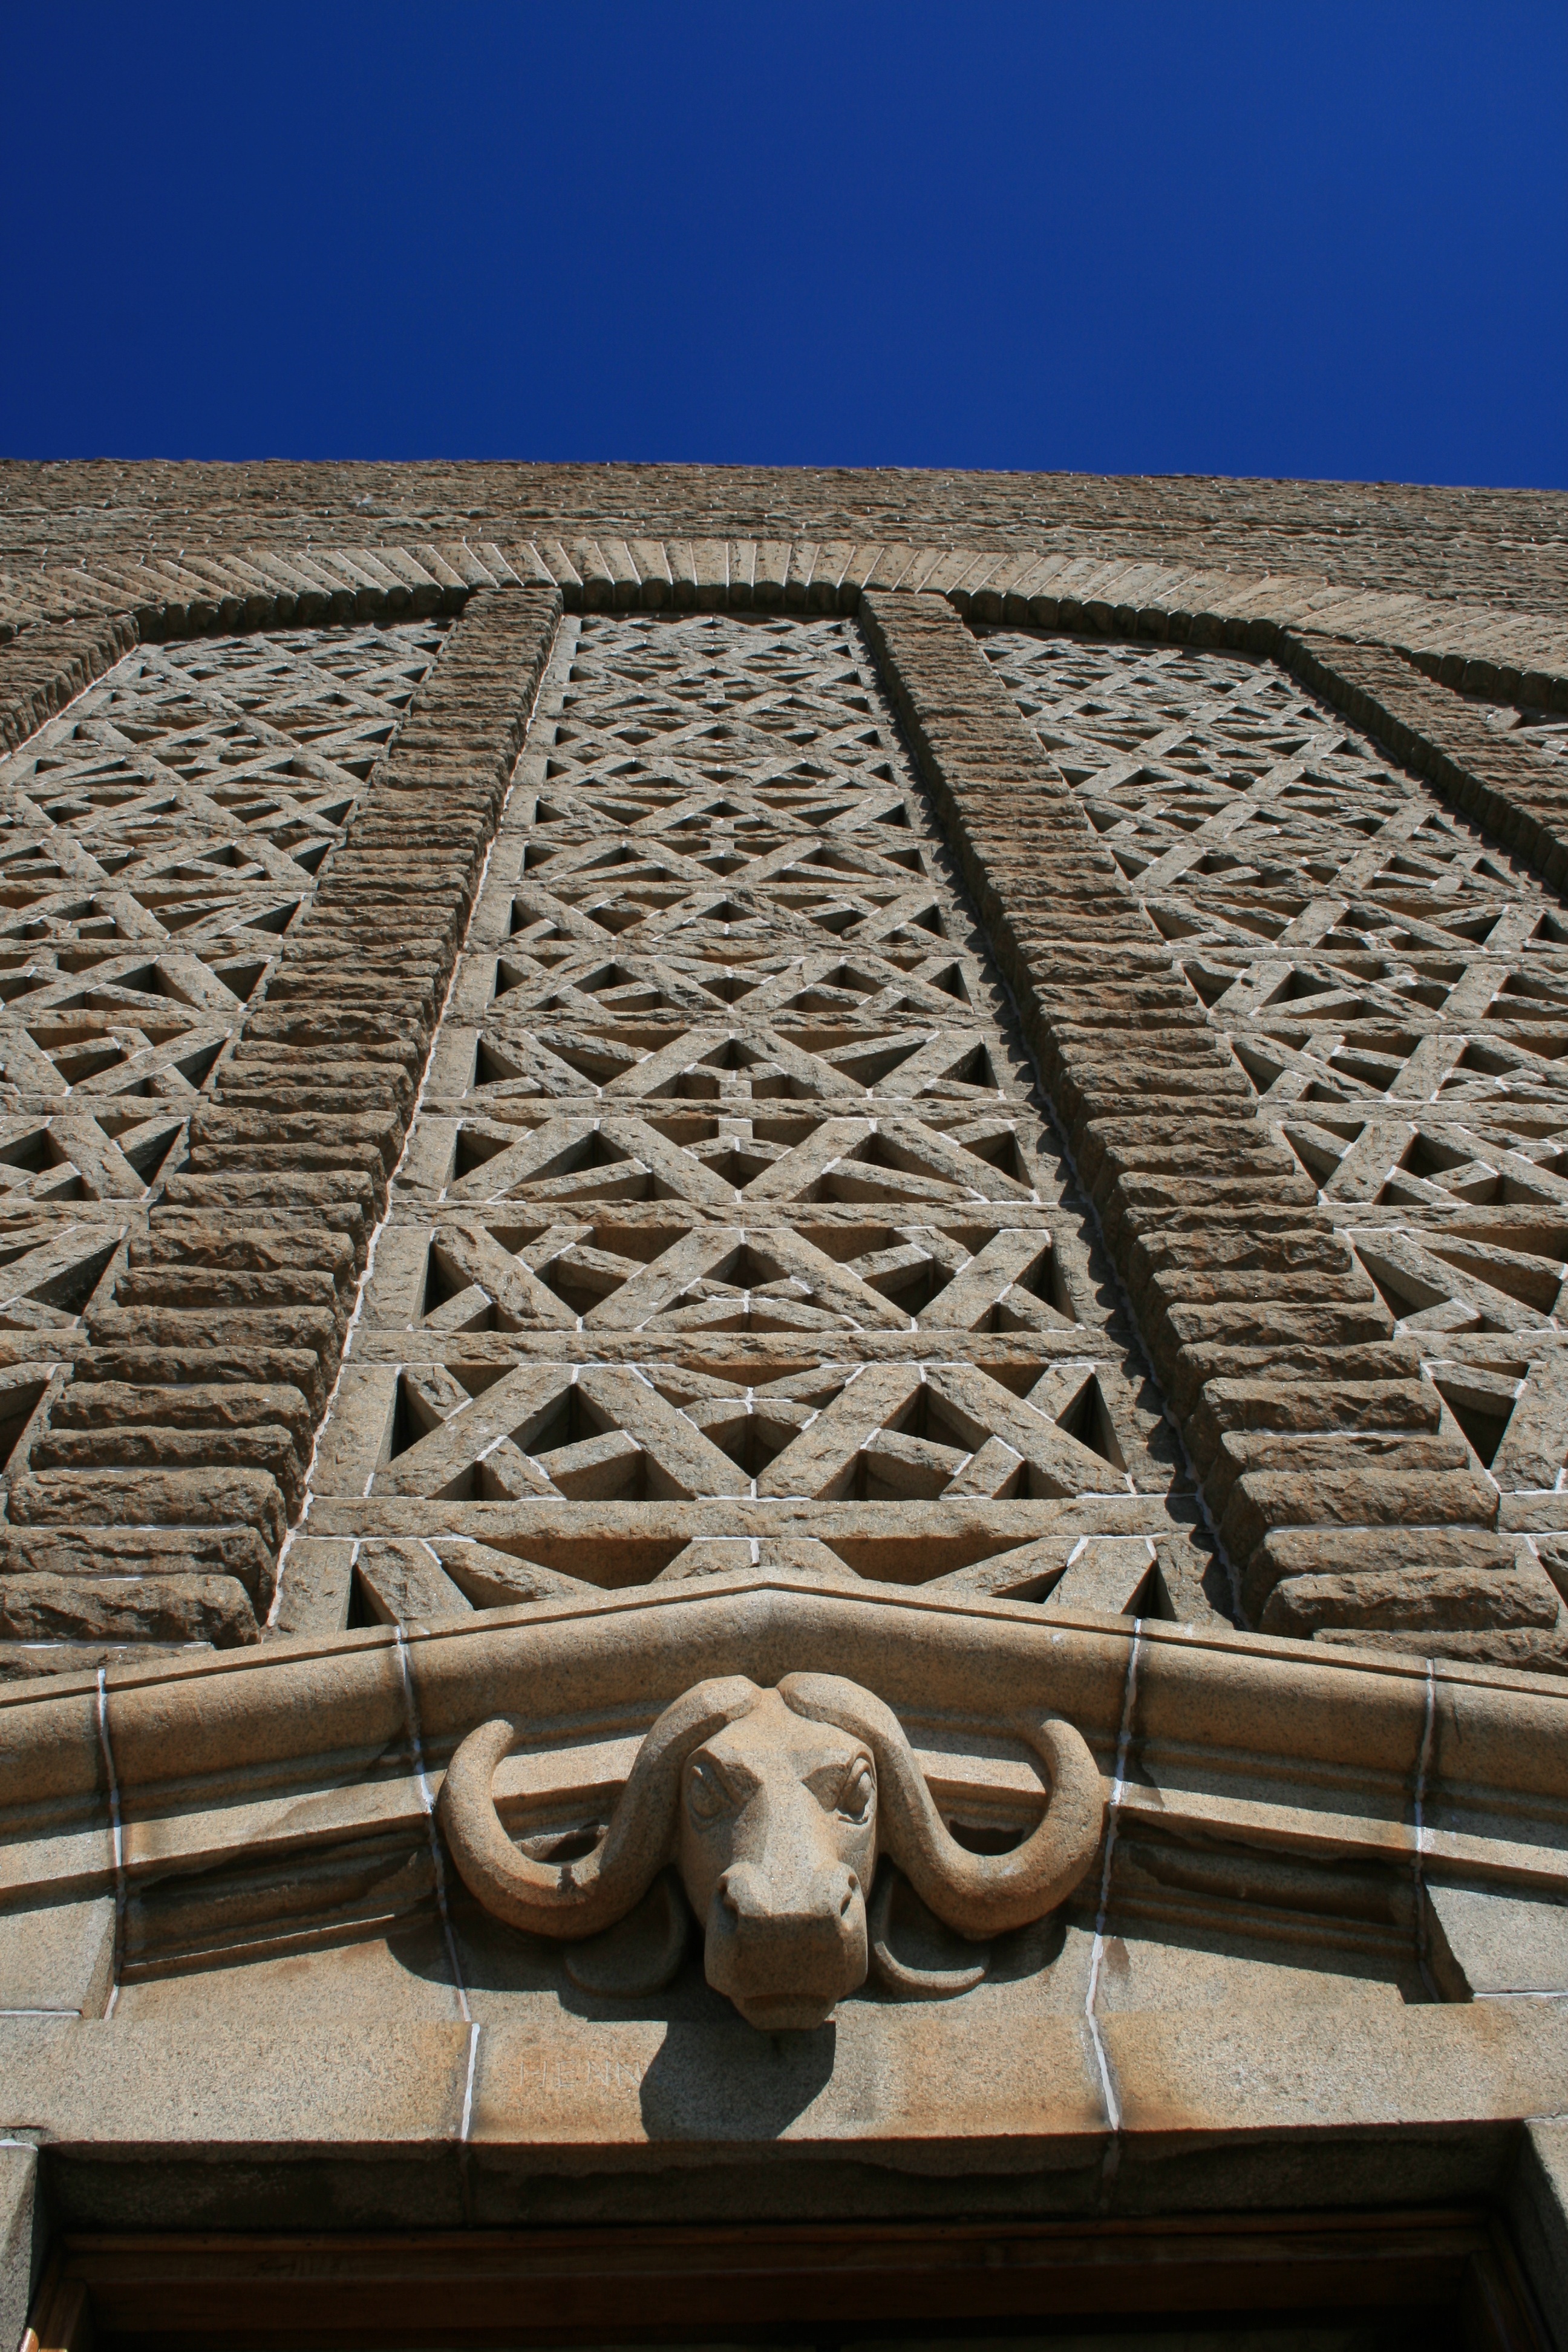
architecture, wood, monument, art, temple, symmetry, history, tradition, granite, shape, commemoration, monolith, pioneers, ancient history